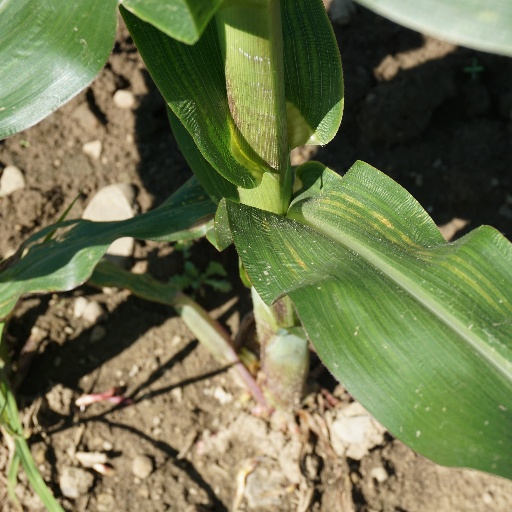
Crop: maize; corn